Jacques Cambry

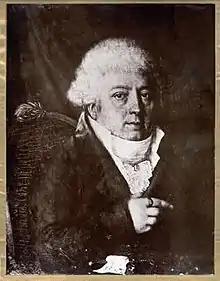

Jacques Cambry (2 October 1749 – 31 December 1807) was a Breton writer and expert in Celtic France. An early proponent of what came to be called Celtomania, he was the founder of the Celtic Academy, the forerunner of the Societé des Antiquaires de France. In addition, he is still honored as the "inventor" of the Oise "département" and praised for his contributions to the regional Breton identity as well as the national identity of post-Revolutionary France.